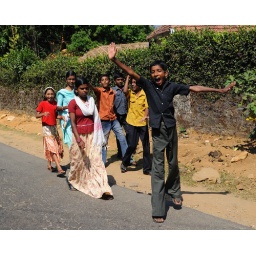
Snatch shots taken from the car window whilst travelling in Kerala. India. March 2010